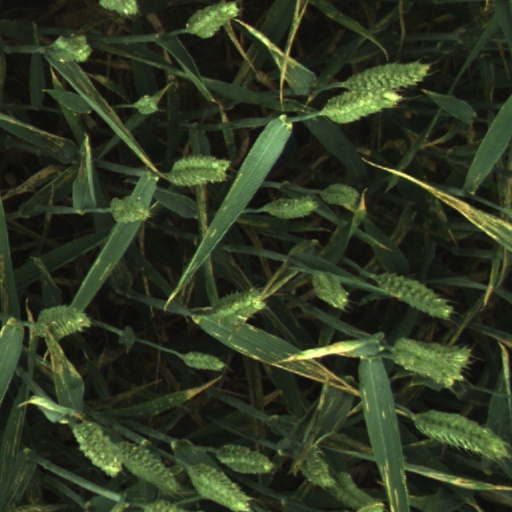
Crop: wheat